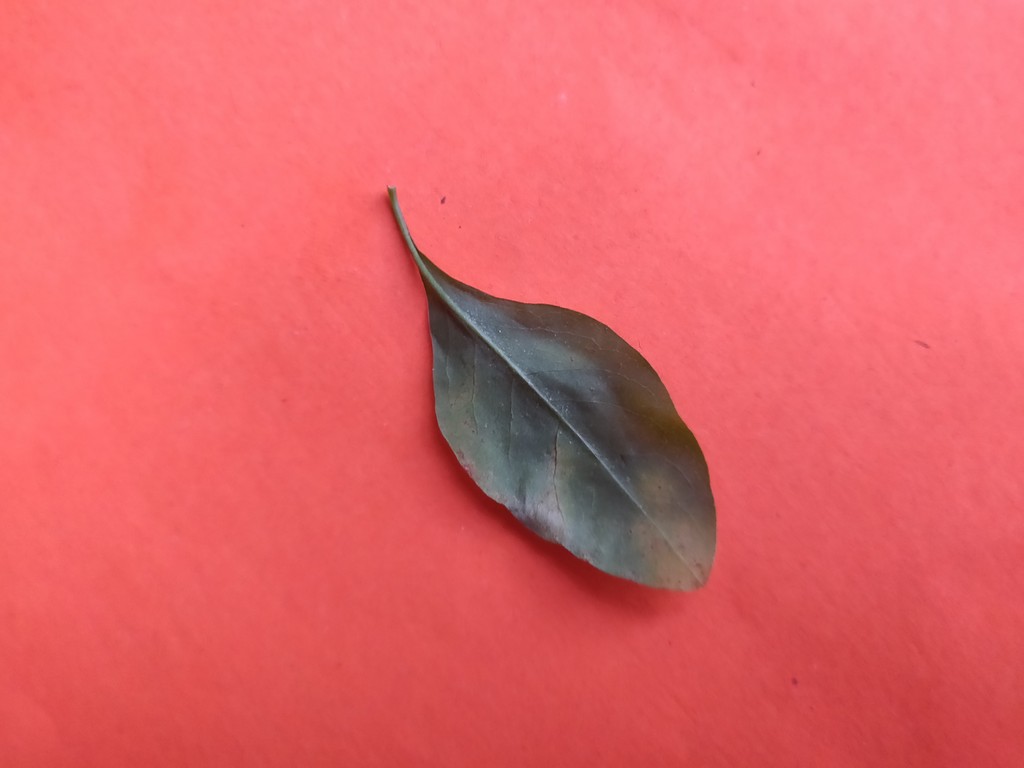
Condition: Unhealthy
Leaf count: single
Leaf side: back